Wang Jingwei regime

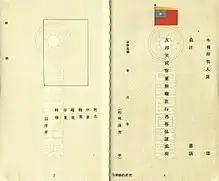
Unused example of a Wang Jingwei regime passport, circa 1941

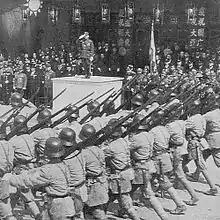
President Wang Jingwei at a military parade on the occasion of the third anniversary of the establishment of the government

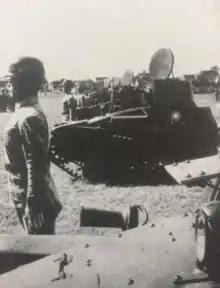
Type 94 tankettes on parade (note the driver's Stahlhelm and the KMT blue and white sun emblem on the tanks)

The Nanjing Nationalist Government received little international recognition as it was seen as a Japanese puppet state, being recognized only by Japan and the rest of the Axis powers. Initially, its main sponsor, Japan, hoped to come to a peace accord with Chiang Kai-shek and held off official diplomatic recognition for the Wang Jingwei regime for eight months after its founding, not establishing formal diplomatic relations with the National Reorganized Government until 30 November 1940. The Sino-Japanese Basic Treaty was signed on 20 November 1940, by which Japan recognised the Nationalist Government, and it also included a Japan–Manchukuo–China joint declaration by which China recognized the Empire of Great Manchuria and the three countries pledged to create a "New Order in East Asia." The United States and Britain immediately denounced the formation of the government, seeing it as a tool of Japanese imperialism. In July 1941, after negotiations by Foreign Minister Chu Minyi, the Nanjing Government was recognized as the government of China by Germany and Italy. Soon after, Spain, Slovakia, Romania, Bulgaria, Croatia, and Denmark also recognized and established relations with the Wang Jingwei regime as the government of China. China under the Reorganized National Government also became a signatory of the Anti-Comintern Pact on 25 November 1941.